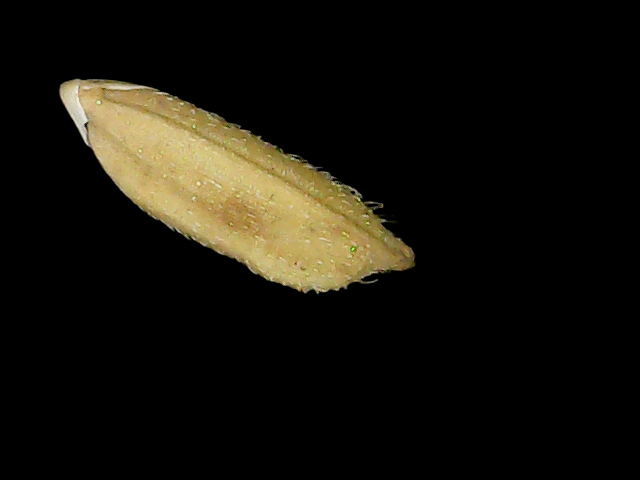
Rice variety: Binadhan23